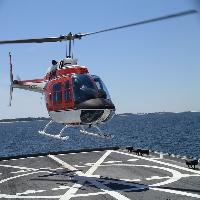
Weather: sun or clear